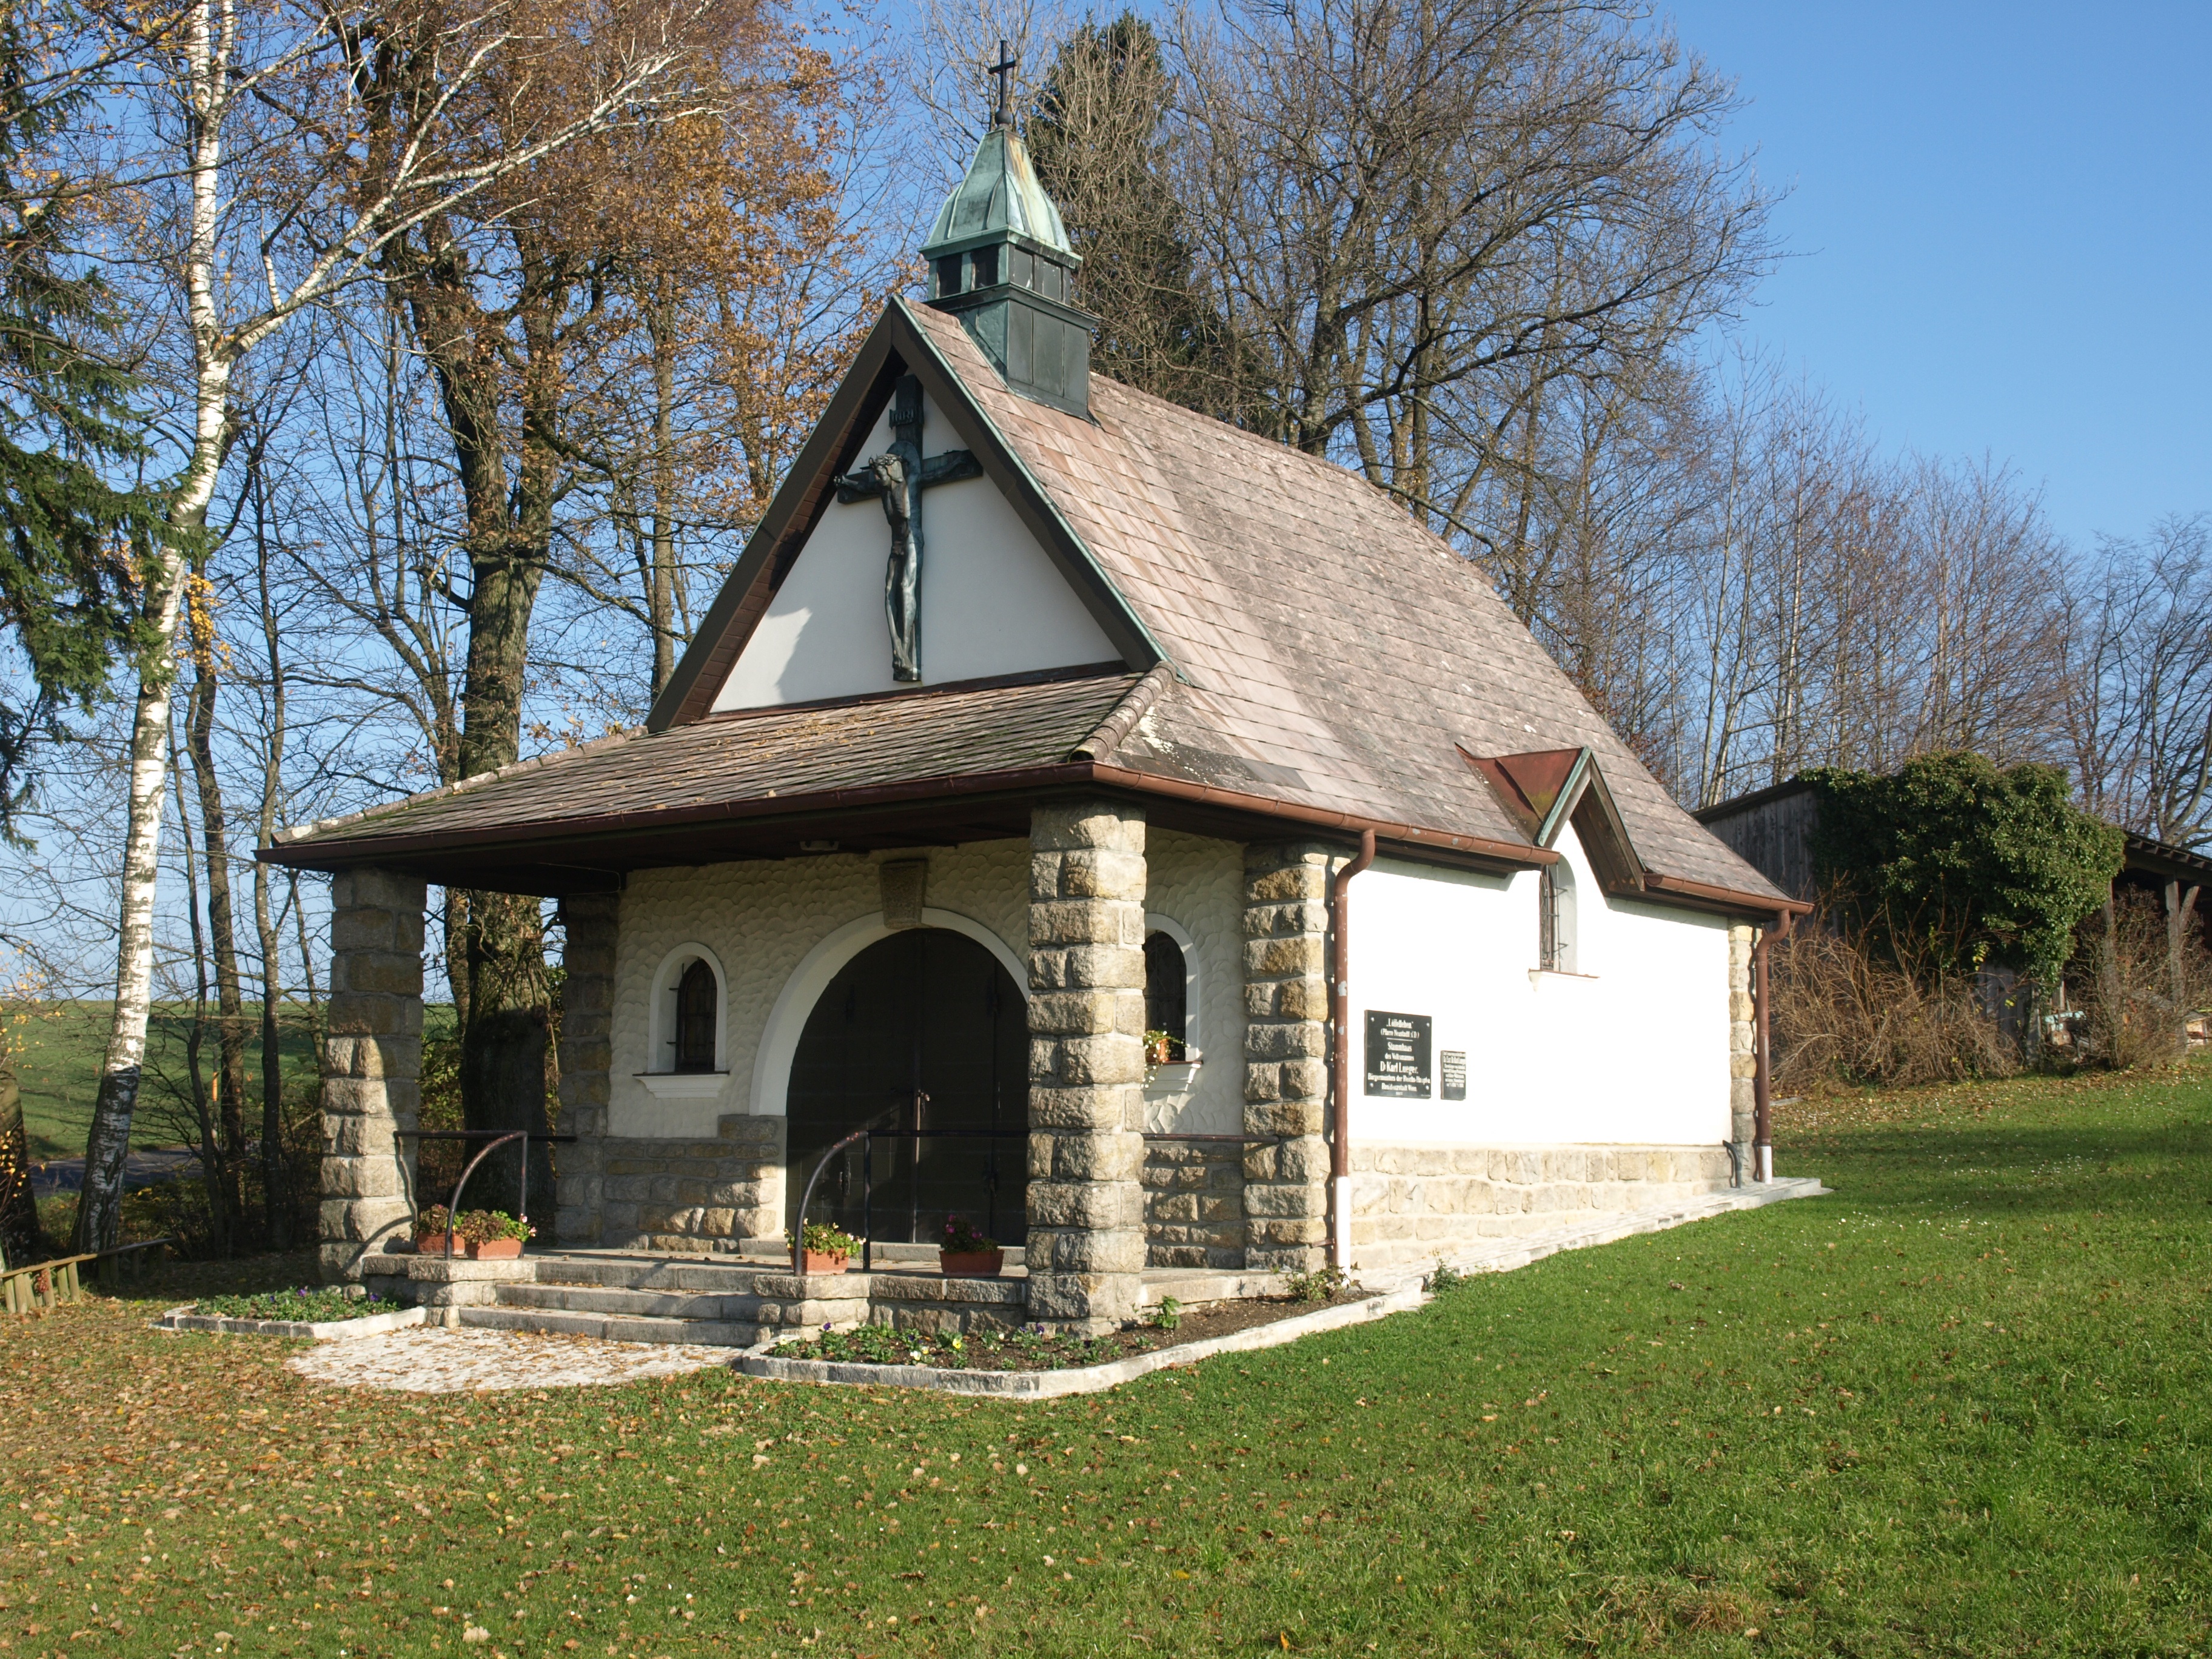
villa, house, building, home, cottage, property, church, chapel, exterior, place of worship, religious, farmhouse, little, worship, estate, log cabin, rural area, neustadtl, lueger kapelle